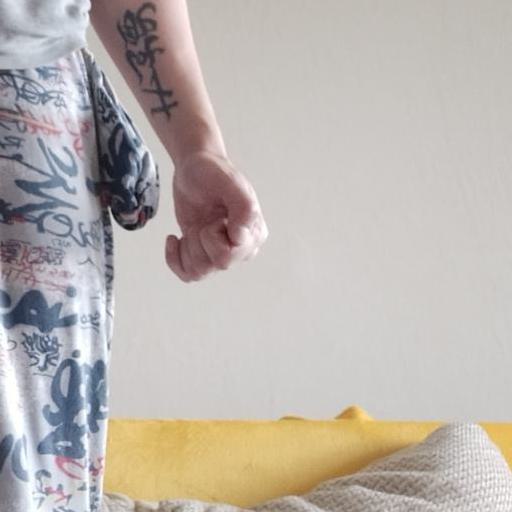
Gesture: no_gesture